Toos Faber-de Heer

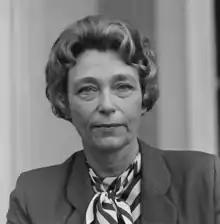
Faber-de Heer in 1981

Toos Faber-de Heer (23 February 1929 – 6 August 2020) was a Dutch journalist and justice information officer.